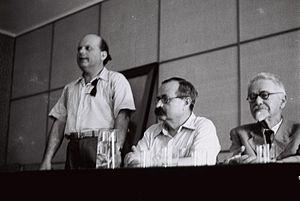
Nahum Slouschz est un orientaliste hébraïsant d’origine russe.
Shin Shalom de son vrai nom Shalom-Yossef Shapira est un poète juif israélien né à Parczew le 1ᵉʳ janvier 1905 et mort en Israël en 1990. Shalom s'est établi en Palestine mandataire en 1922.